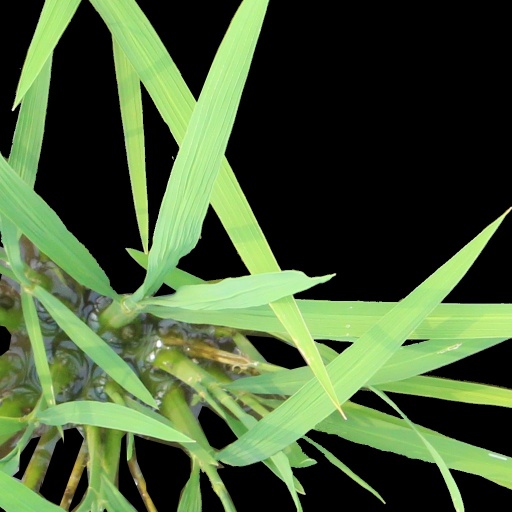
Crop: rice